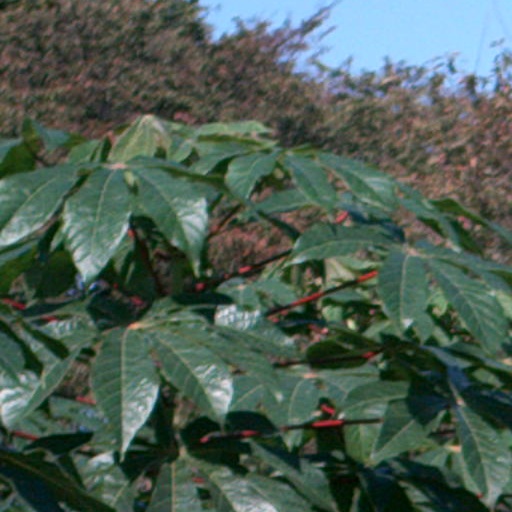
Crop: cassava